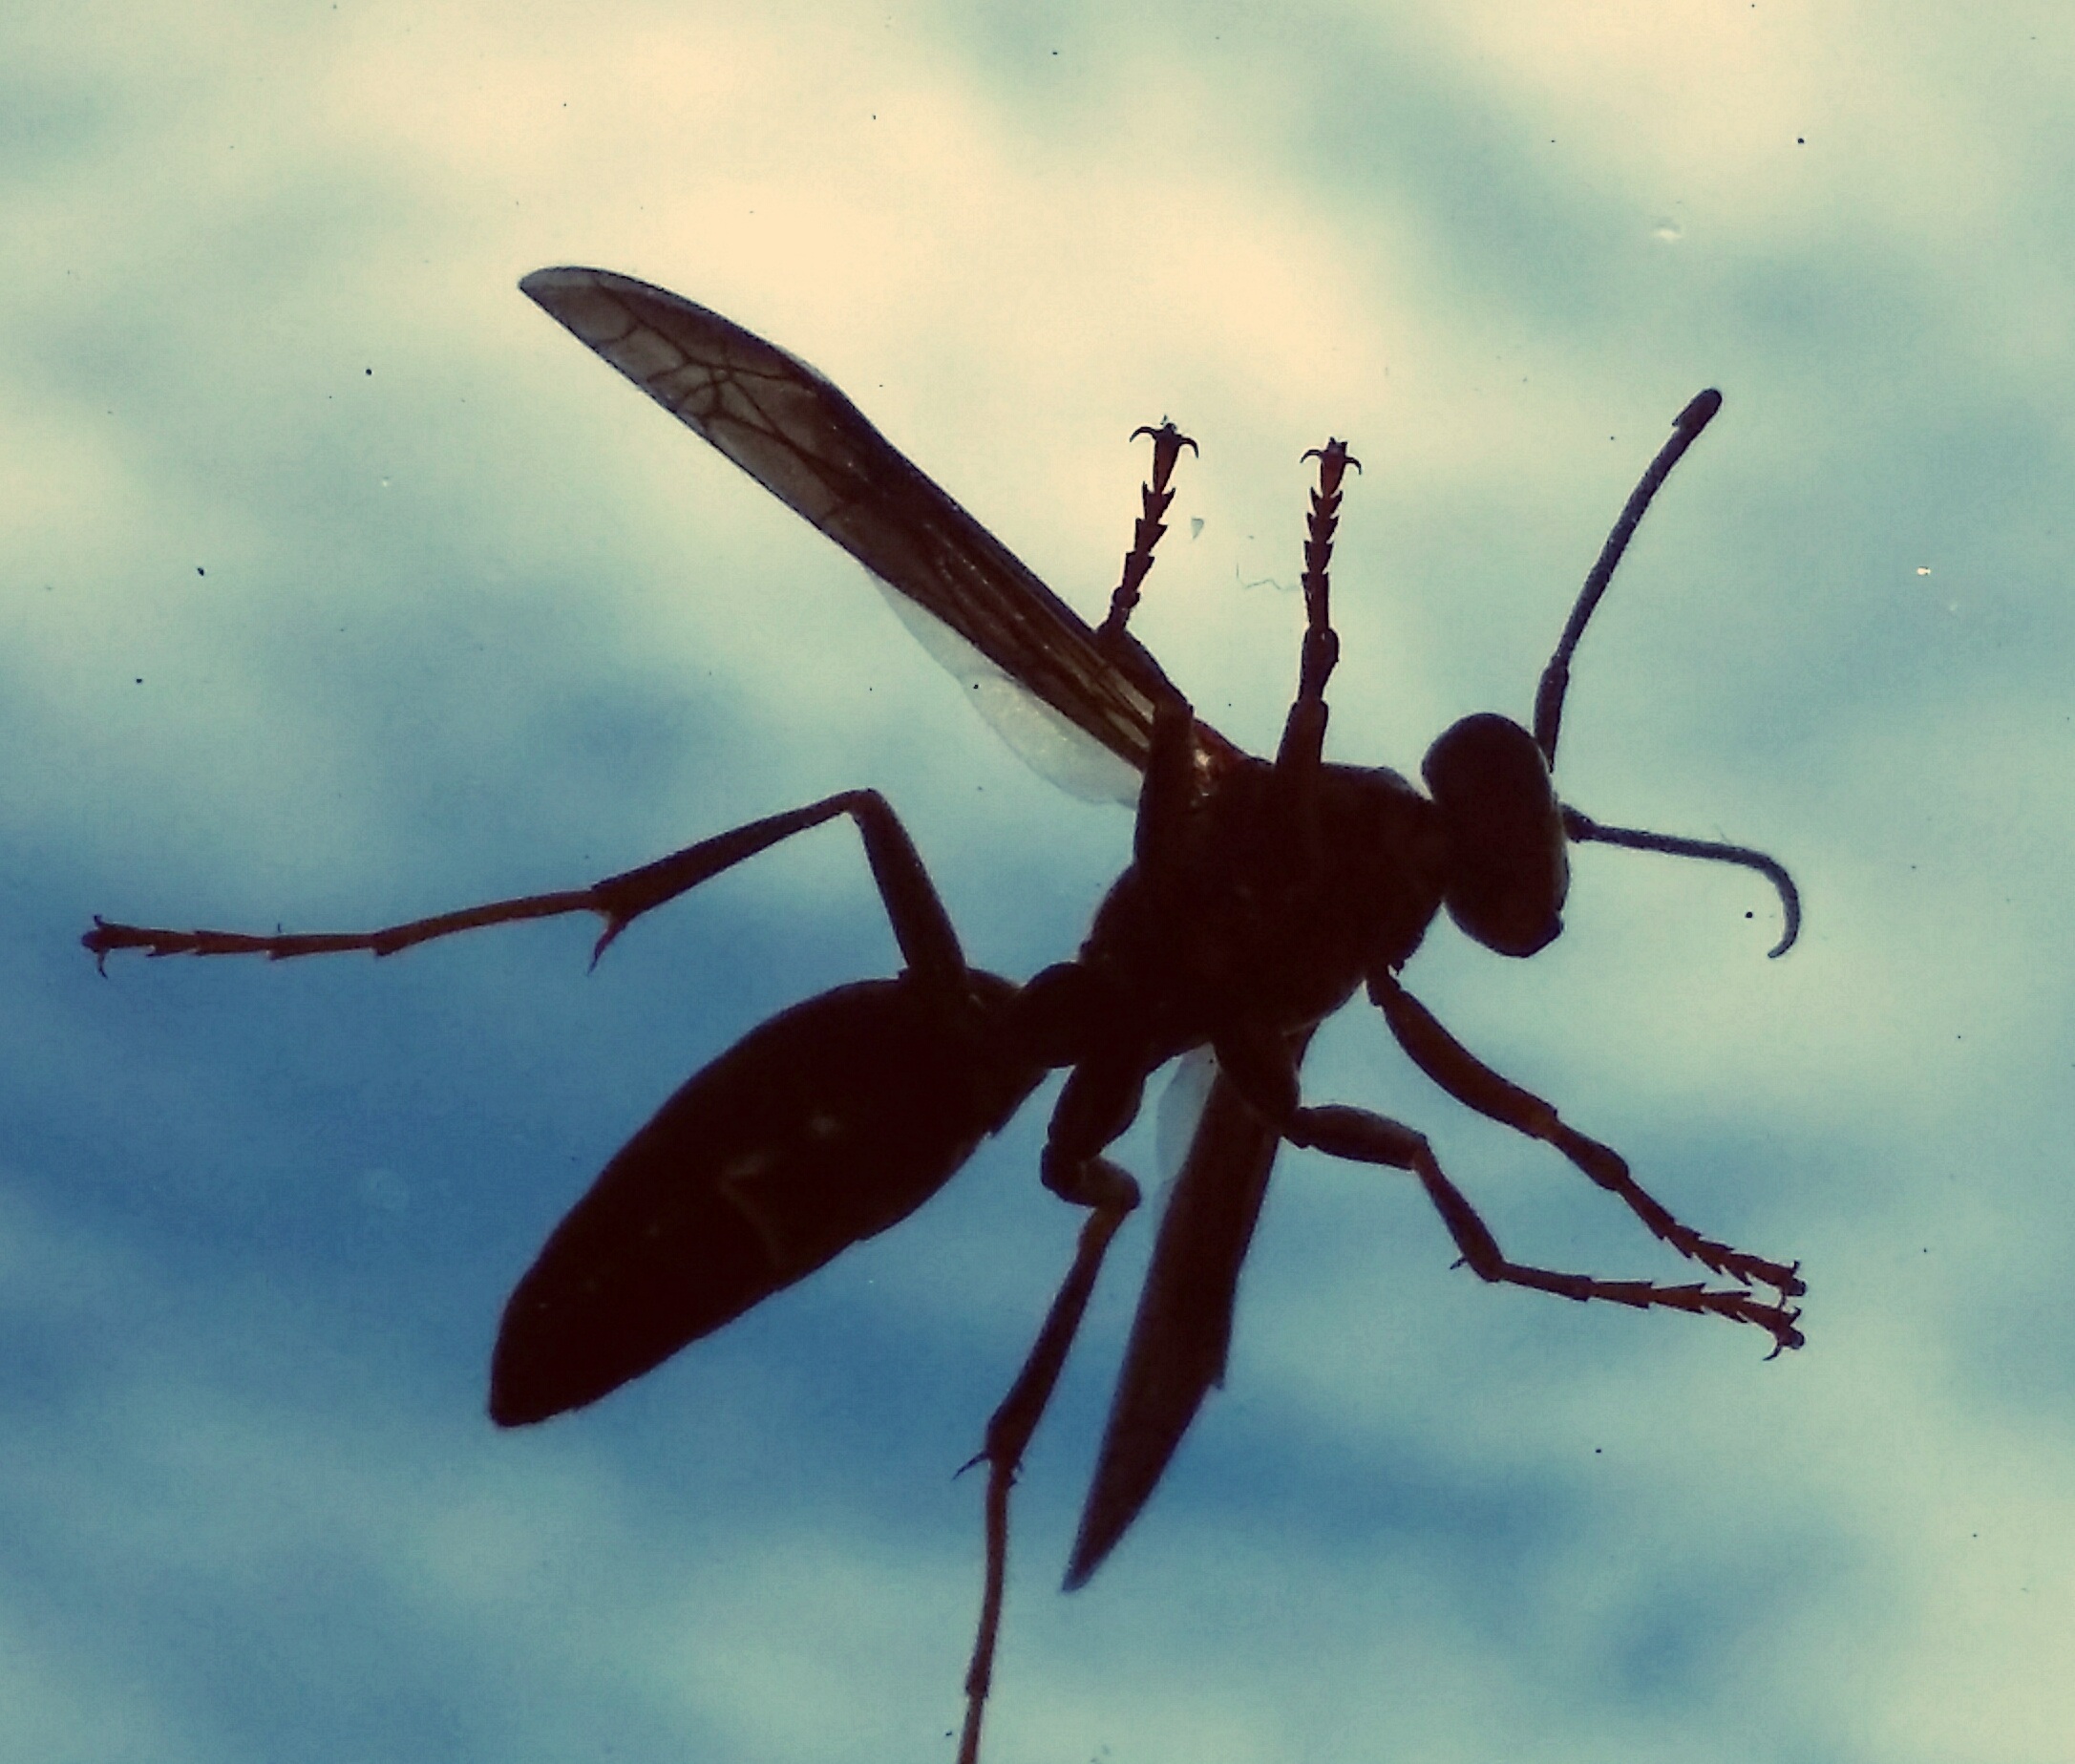
nature, silhouette, wing, sky, glass, flying, antenna, insect, windshield, blue, fauna, invertebrate, close up, clouds, wings, dragonfly, wasp, sting, macro photography, arthropod, stinger, dragonflies and damseflies